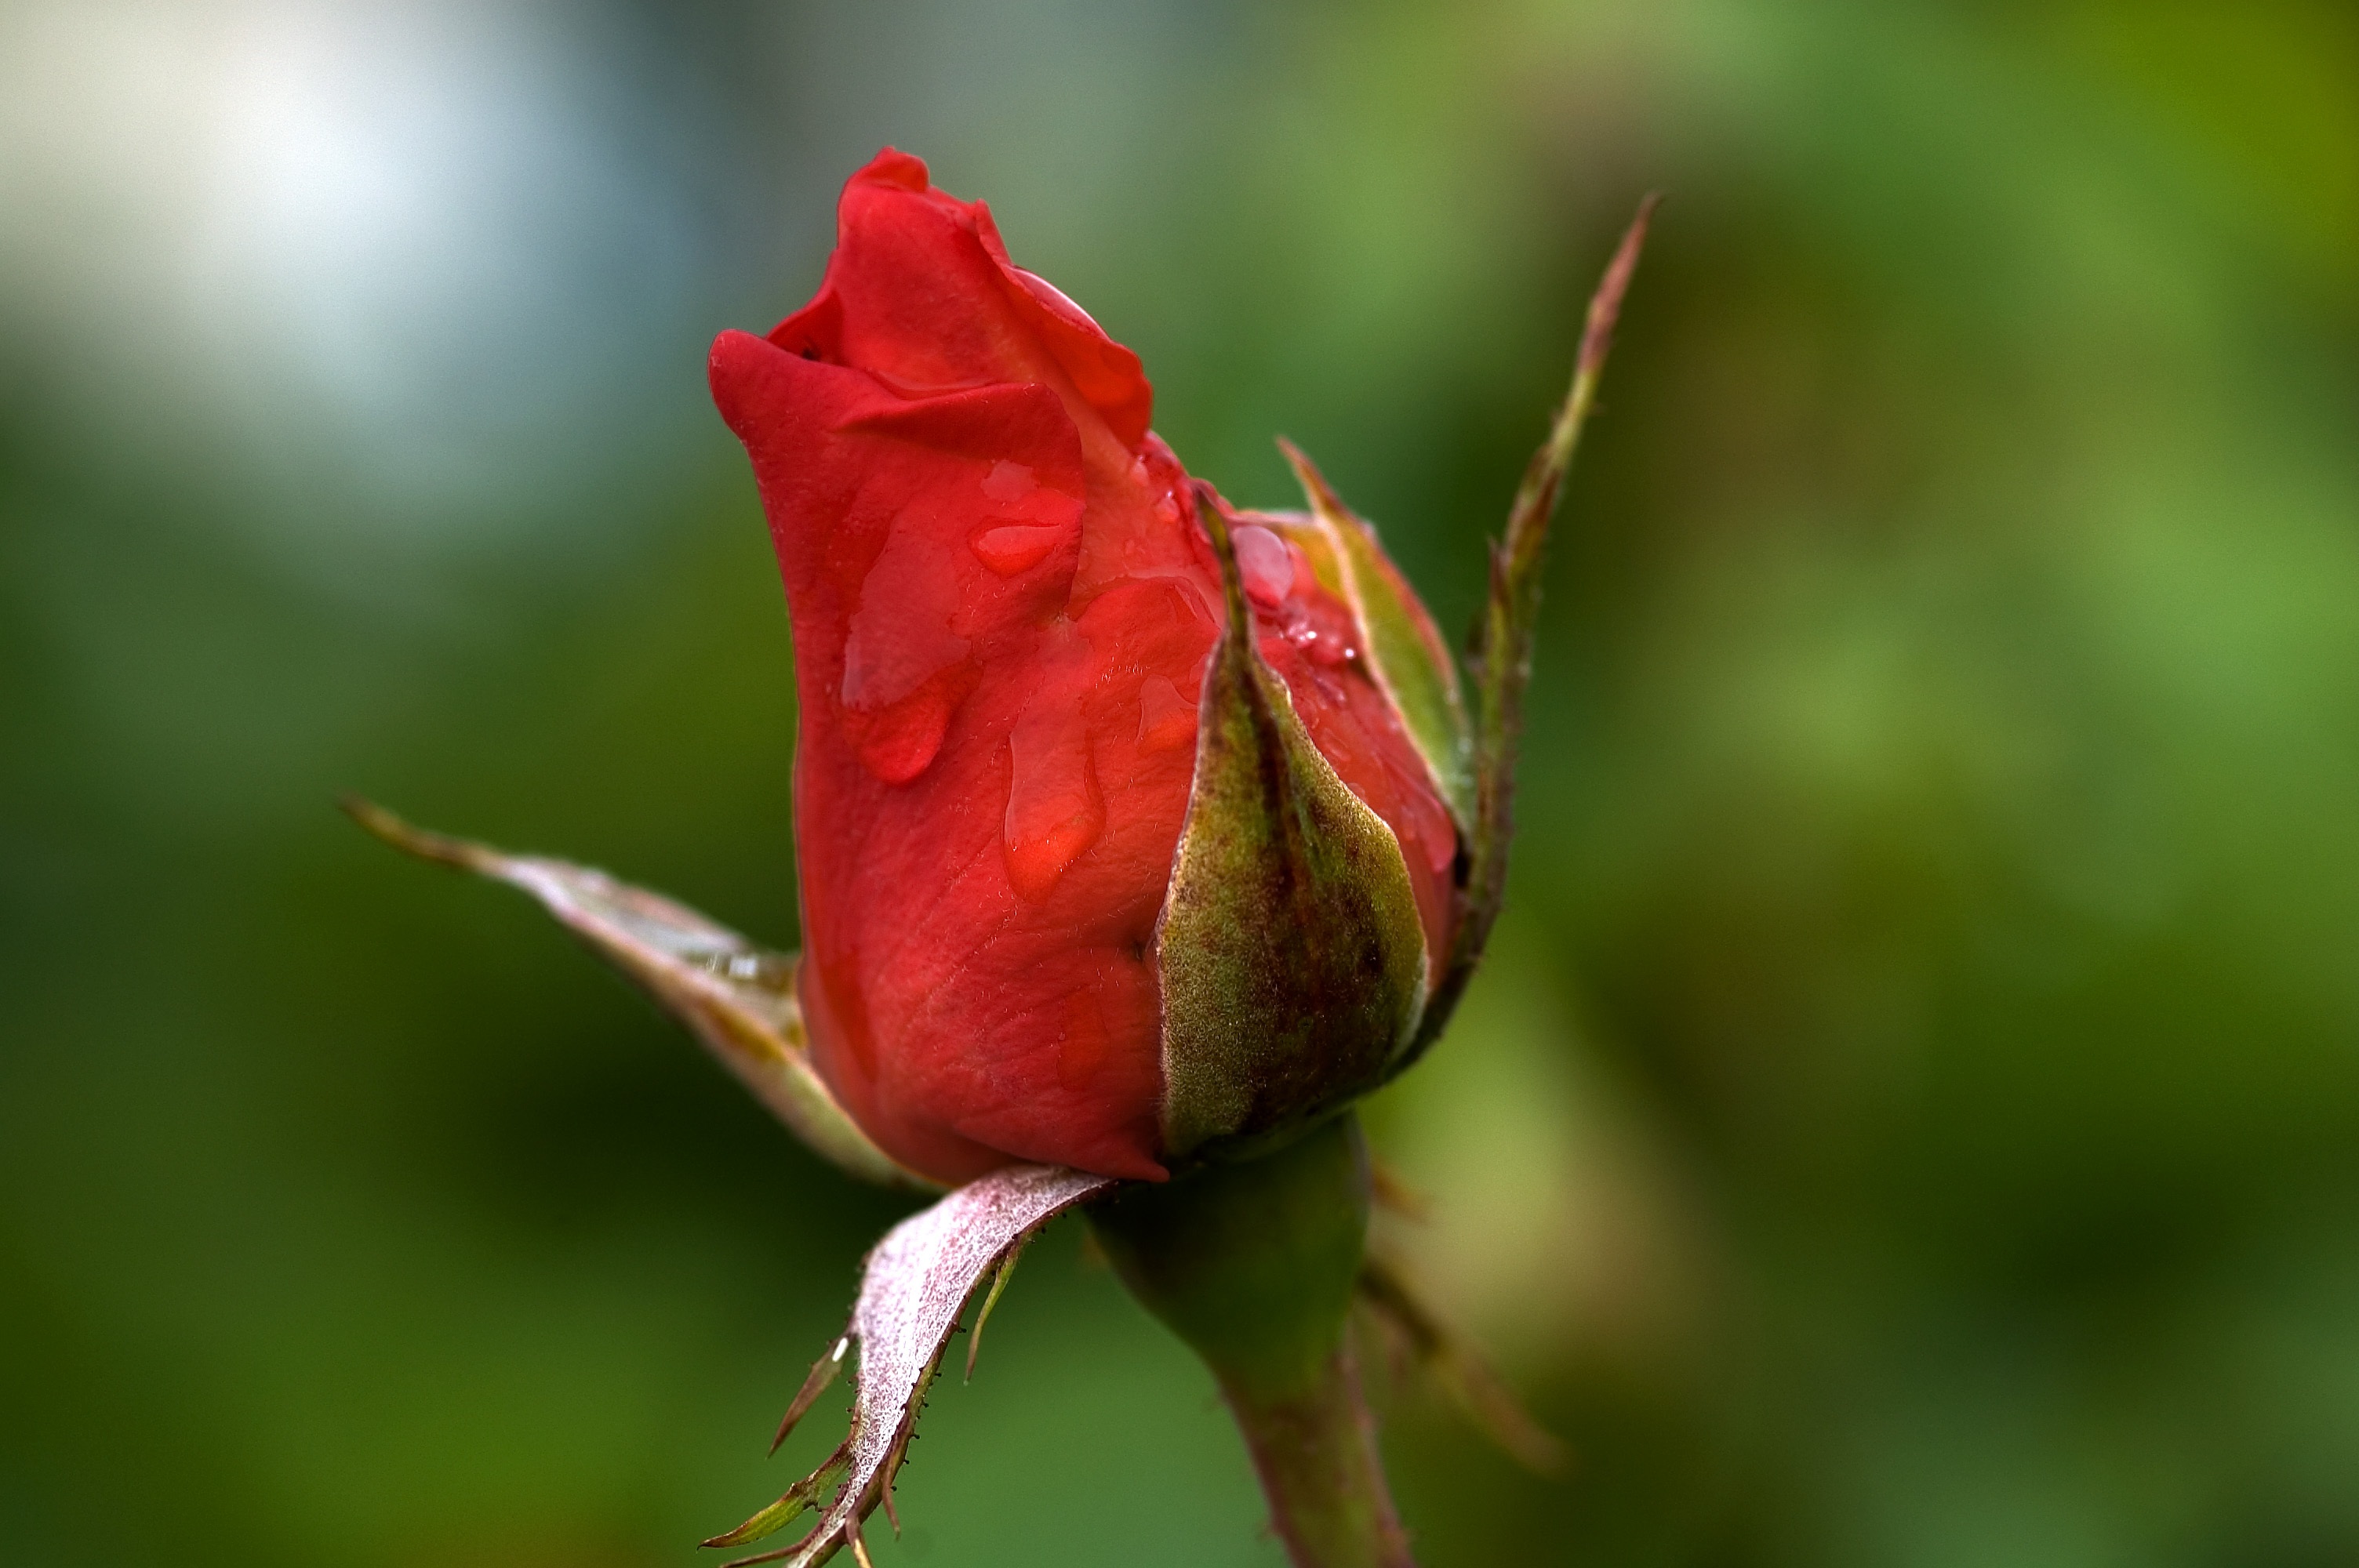
nature, blossom, plant, photography, leaf, flower, petal, rose, red, macro, fresh, romance, botany, flora, close up, single, petals, bud, macro photography, flowering plant, garden roses, rose family, rose bud, plant stem, land plant